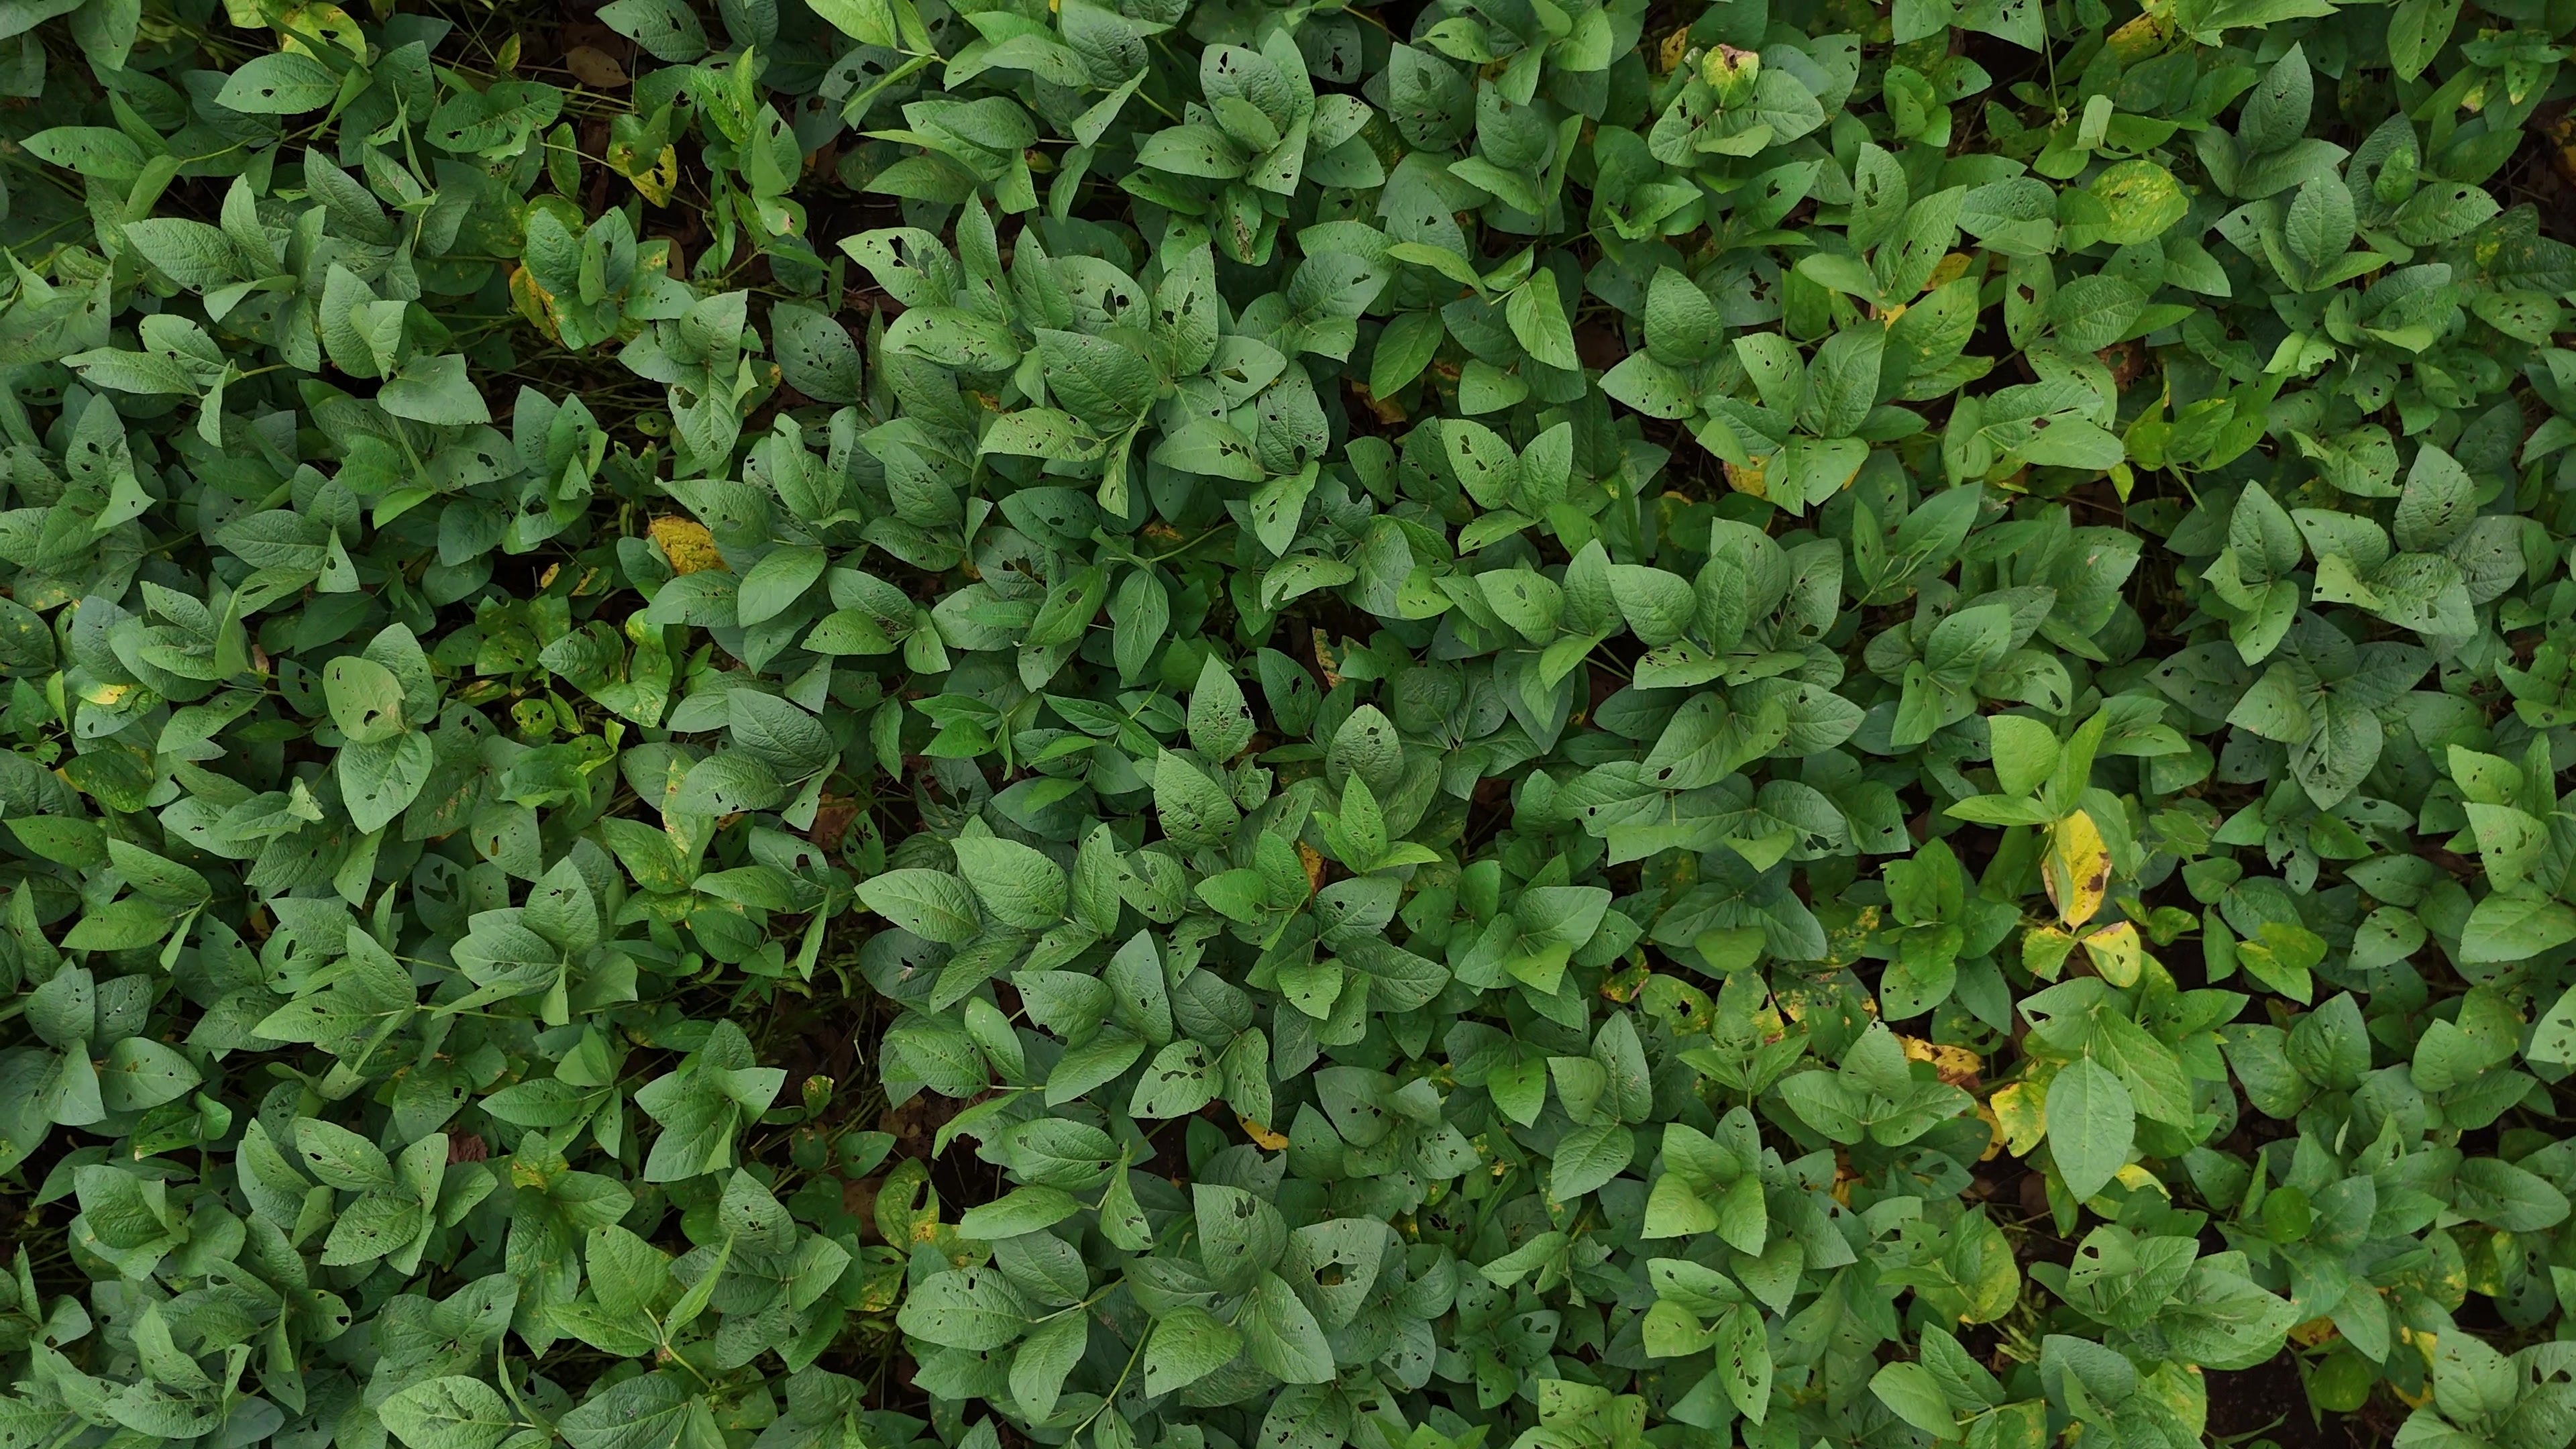
Label: Rust